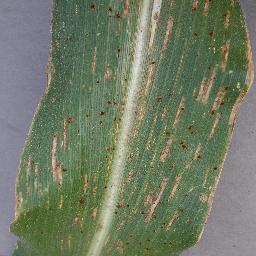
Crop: corn
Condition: (maize)_cercospora_spot_gray_spot